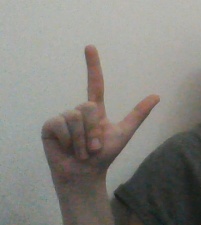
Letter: laam